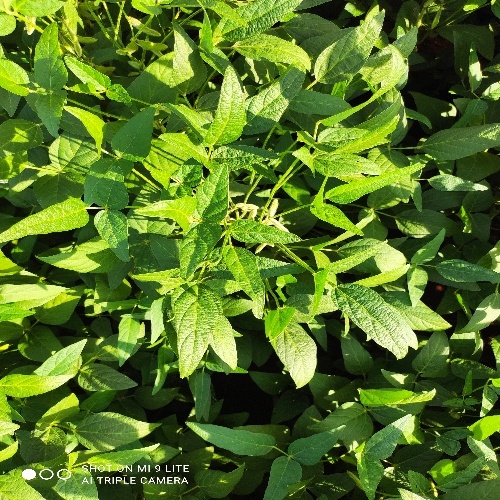
Label: Healthy